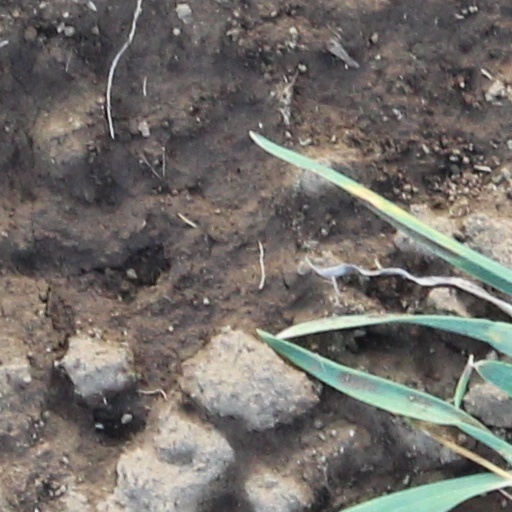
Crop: wheat